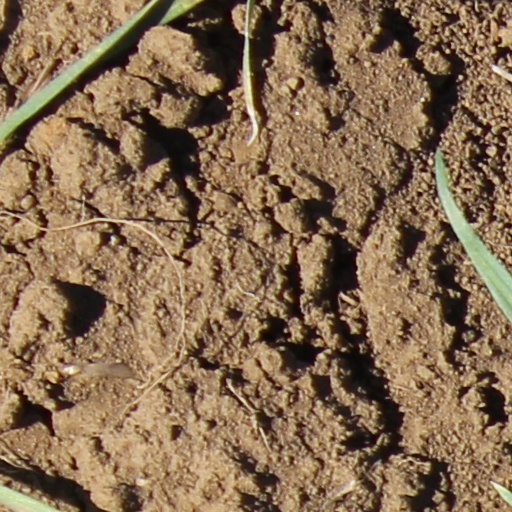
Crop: wheat